Dead Famous (TV series)

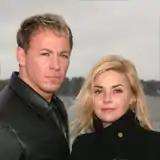
The series stars Chris Fleming and Gail Porter.

Dead Famous: Ghostly Encounters is a British paranormal reality television series that originally aired on LivingTV from June 15, 2004, to June 13, 2006. The program searches for the alleged ghosts of famous deceased people. Curious skeptic Gail Porter and clairvoyant Chris Fleming take a road trip through America looking for the haunted locations where legends of stage, screen, and music reside. Described by the channel as "like a sharper, sexier, and funnier Mulder and Scully", the duo visits places where celebrity spirits are claimed to roam: their hotel rooms, diners, gardens, film lots, and theaters.